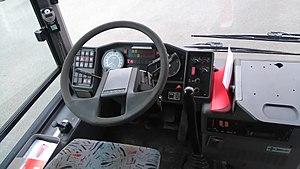
Renault Tracer
Le Renault Tracer est un autocar de ligne interurbaine, périurbaine et scolaire fabriqué et commercialisé par le constructeur français Renault Véhicules Industriels de 1991 à 2002. Outre son importante carrière interurbaine, il connaîtra également un grand succès au sein de l'armée française.